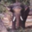
Label: elephant